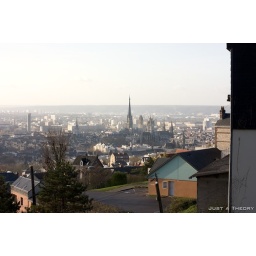
Shot from a hill up the street from our house in Rouen.